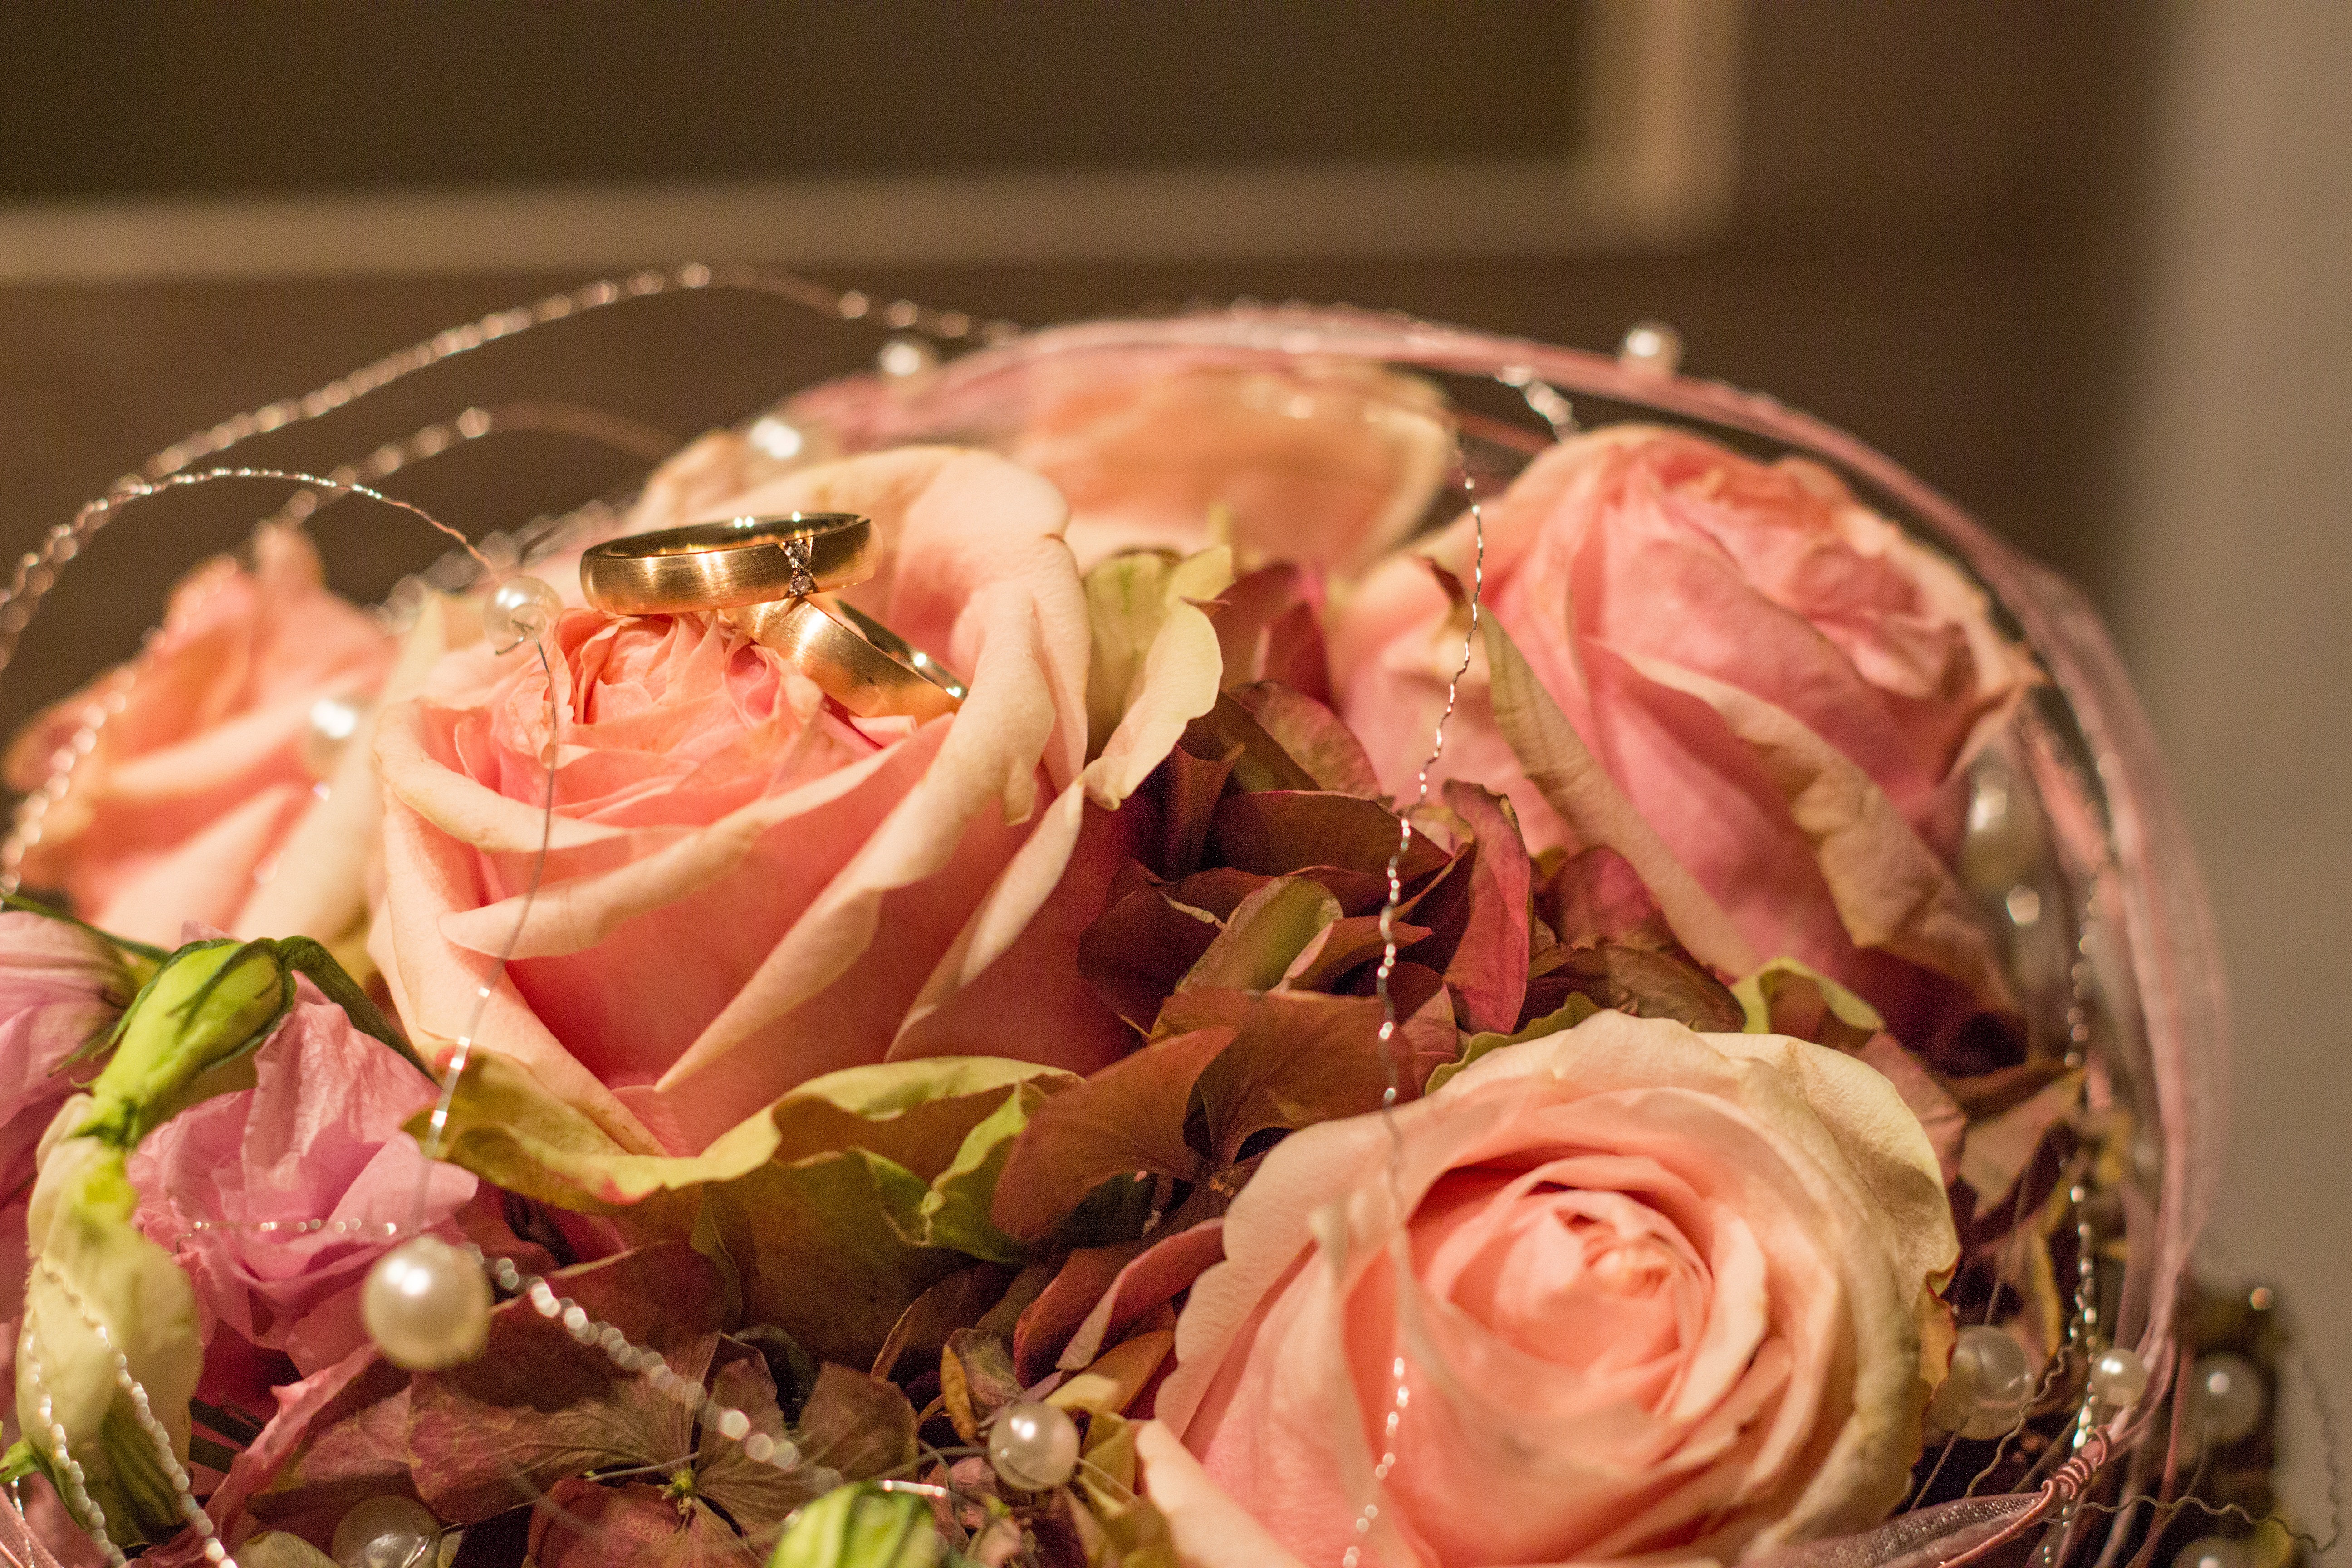
plant, ring, flower, petal, rose, food, pink, wedding, marriage, bride and groom, wedding ring, roses, wedding bouquet, floristry, before, bridal bouquet, flowering plant, garden roses, rose family, flower bouquet, floral design, centrepiece, land plant, flower arranging